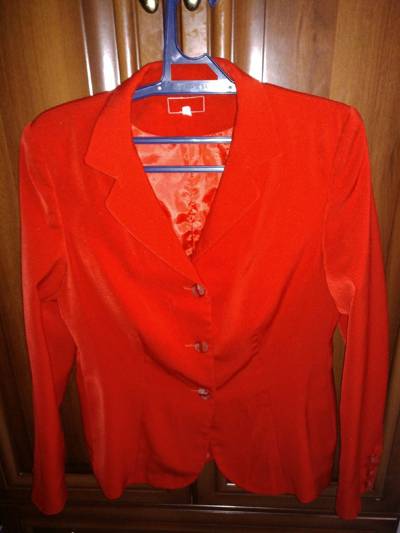
Waste category: clothes